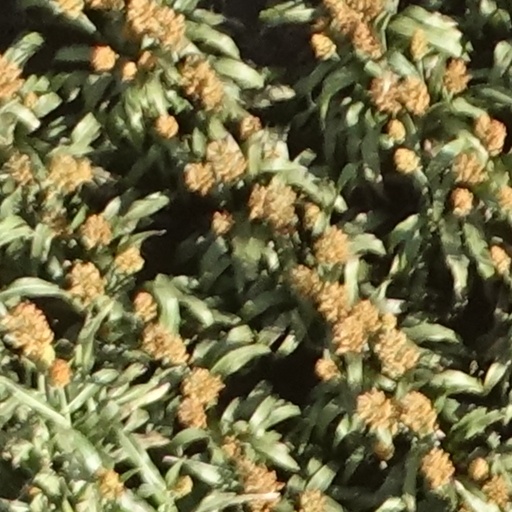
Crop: sorghum